Oleksandr Yaroslavskyi

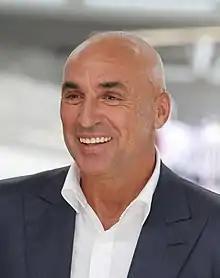
Yaroslavskyi in 2010

Oleksandr Vladylenovych Yaroslavskyi (born 5 December 1959) is a Ukrainian businessman. He was formerly co-owner of UkrSibbank and president of FC Metalist Kharkiv (2005–2012). Yaroslavskyi is the president of DCH (Development Construction Holding) and one of the most influential people in Ukraine according to Ukrainian and Eastern European media. In 2016, Forbes ranked him among the top ten richest people in Ukraine. In November 2018, Russia imposed sanctions against 322 citizens of Ukraine, including Yaroslavskyi.